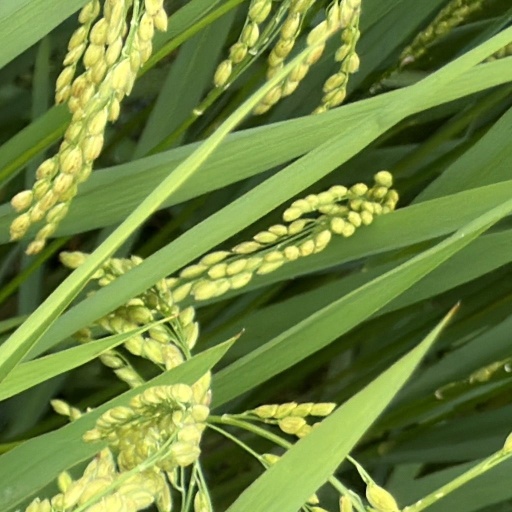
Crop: rice